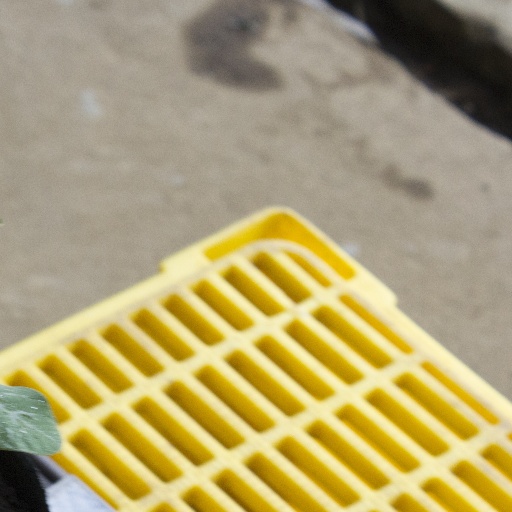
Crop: soybean